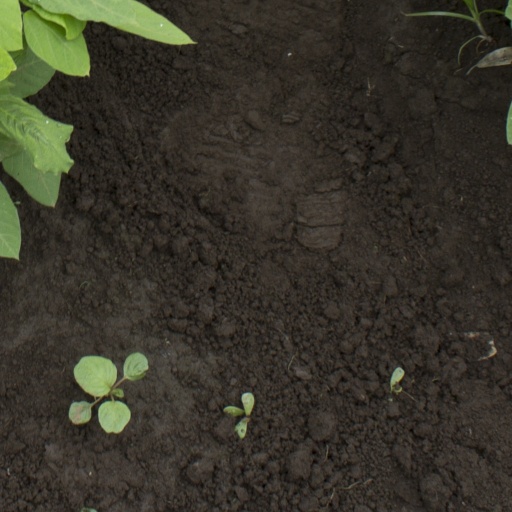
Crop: soybean